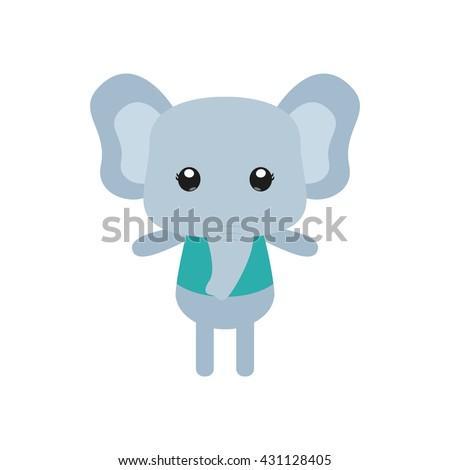
isolated cute elephant on a white background